Day's Lock

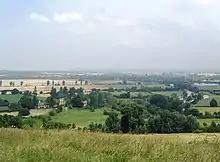
View from Round Hill. Day's Lock and the River Thames curving along the tree line to the left

On the eastern bank to the north-east is the historic town of Dorchester with its ancient Abbey. The river follows a long bend round to Clifton Hampden. Here it goes under Clifton Hampden Bridge and past the historic Barley Mow public house, as mentioned in the book, "Three Men in a Boat". After the bridge and before Clifton lock, the river divides between the old river course, past Long Wittenham; with the navigation following the Clifton Cut. The river meander is now a weirstream and has almost no public footpath access.